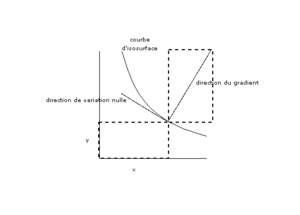
é‰tude du gradient de surface - image personnelle - licence GFDL
Le gradient d'une fonction de plusieurs variables en un certain point est un vecteur qui caractérise la variabilité de cette fonction au voisinage de ce point. Défini en tout point où la fonction est différentiable, il définit un champ de vecteurs, également dénommé gradient. Le gradient est la généralisation à plusieurs variables de la dérivée d'une fonction d'une seule variable.